Hsue-Chu Tsien

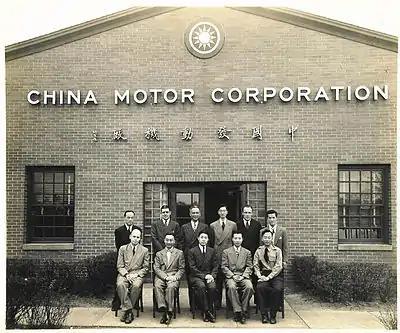
H.C. Tsien (sitting row right) was in front of the China Motor Corporation together with his Chinese and American colleagues. Only Tsien was in military uniform. Tung Hua Lin was in the center of the sitting row. China Motor Corp (different from the current "China Motor Corporation" in Taipei, Taiwan) was established during the World War II with American support, and it was the first Chinese factory of manufacturing jet engines. The Chinese title of the factory (中國發動機厰) was written (calligraphy) by the famous Chinese scholar Hu Shih.

Tsien was born in 1915 in Hangzhou, Republic of China. Tsien was a 33rd-generation descendant of Qian Liu, King of Wuyue. Specifically, his line was descended from King Qian Hongzong. Tsien studied at Zhejiang Anding School (浙江安定學堂; now Hangzhou No.7 High School) and Hangzhou High School.